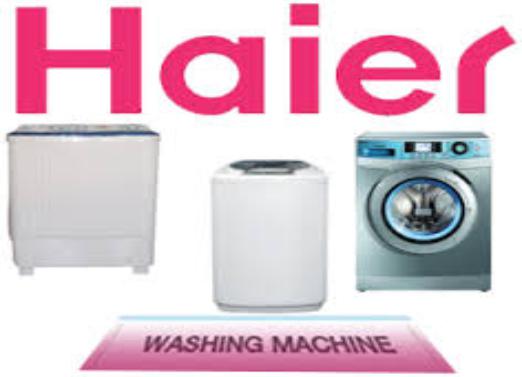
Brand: haier
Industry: Electronic